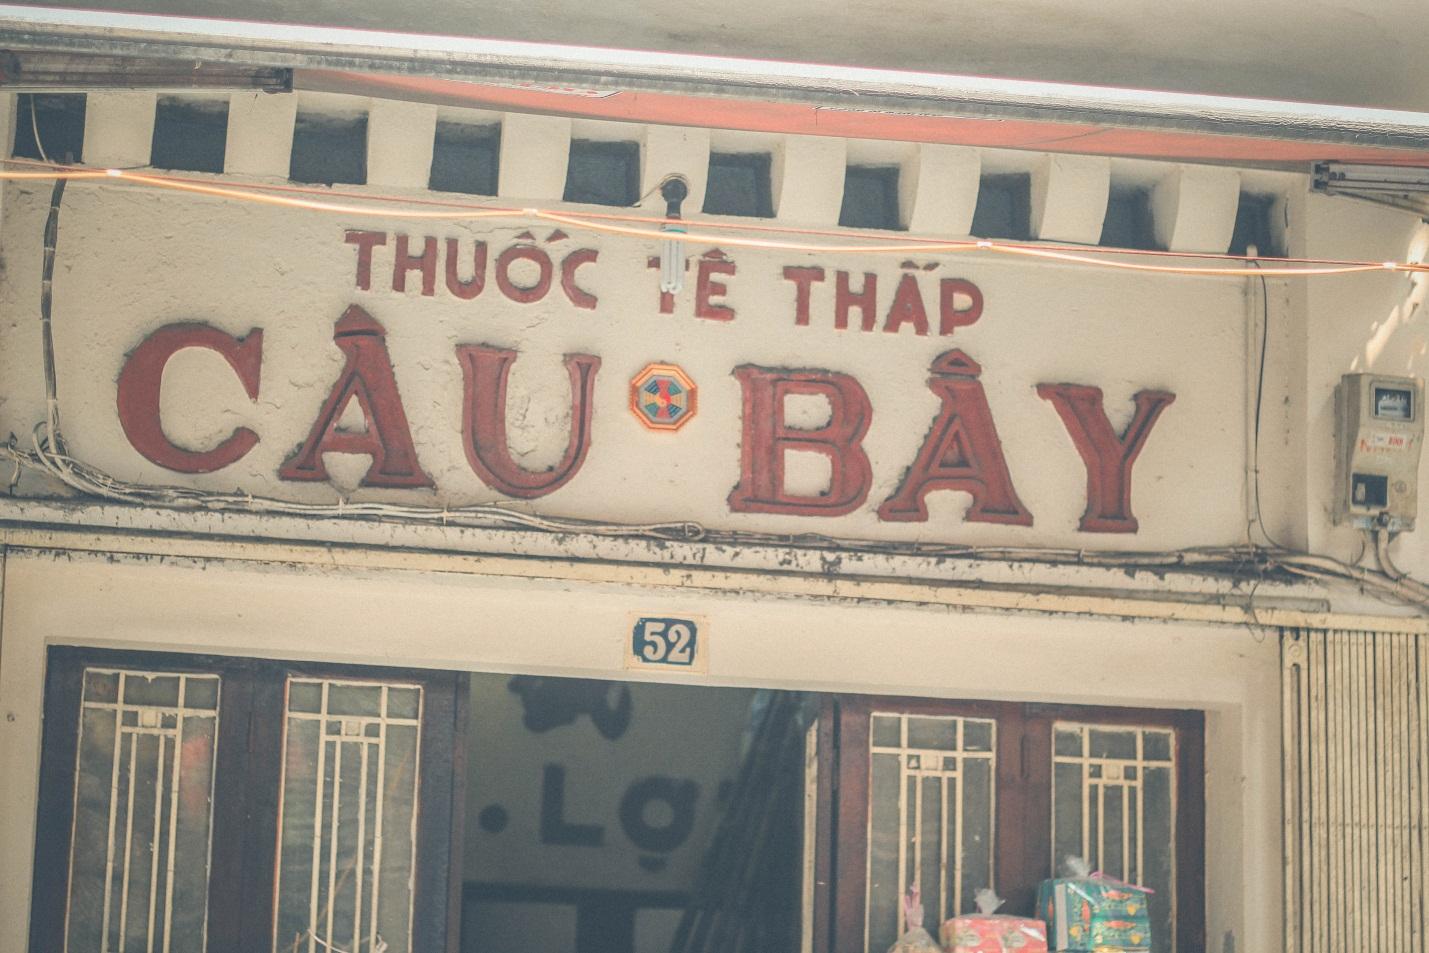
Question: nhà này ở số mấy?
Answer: ở số 52